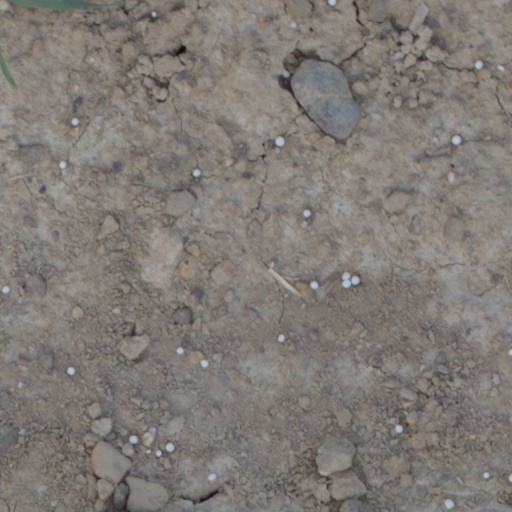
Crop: wheat